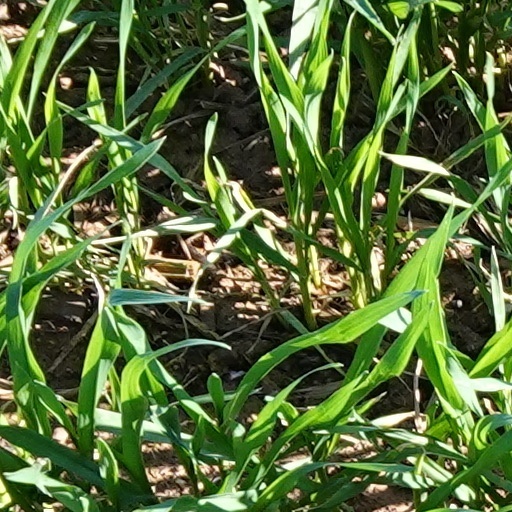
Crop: wheat